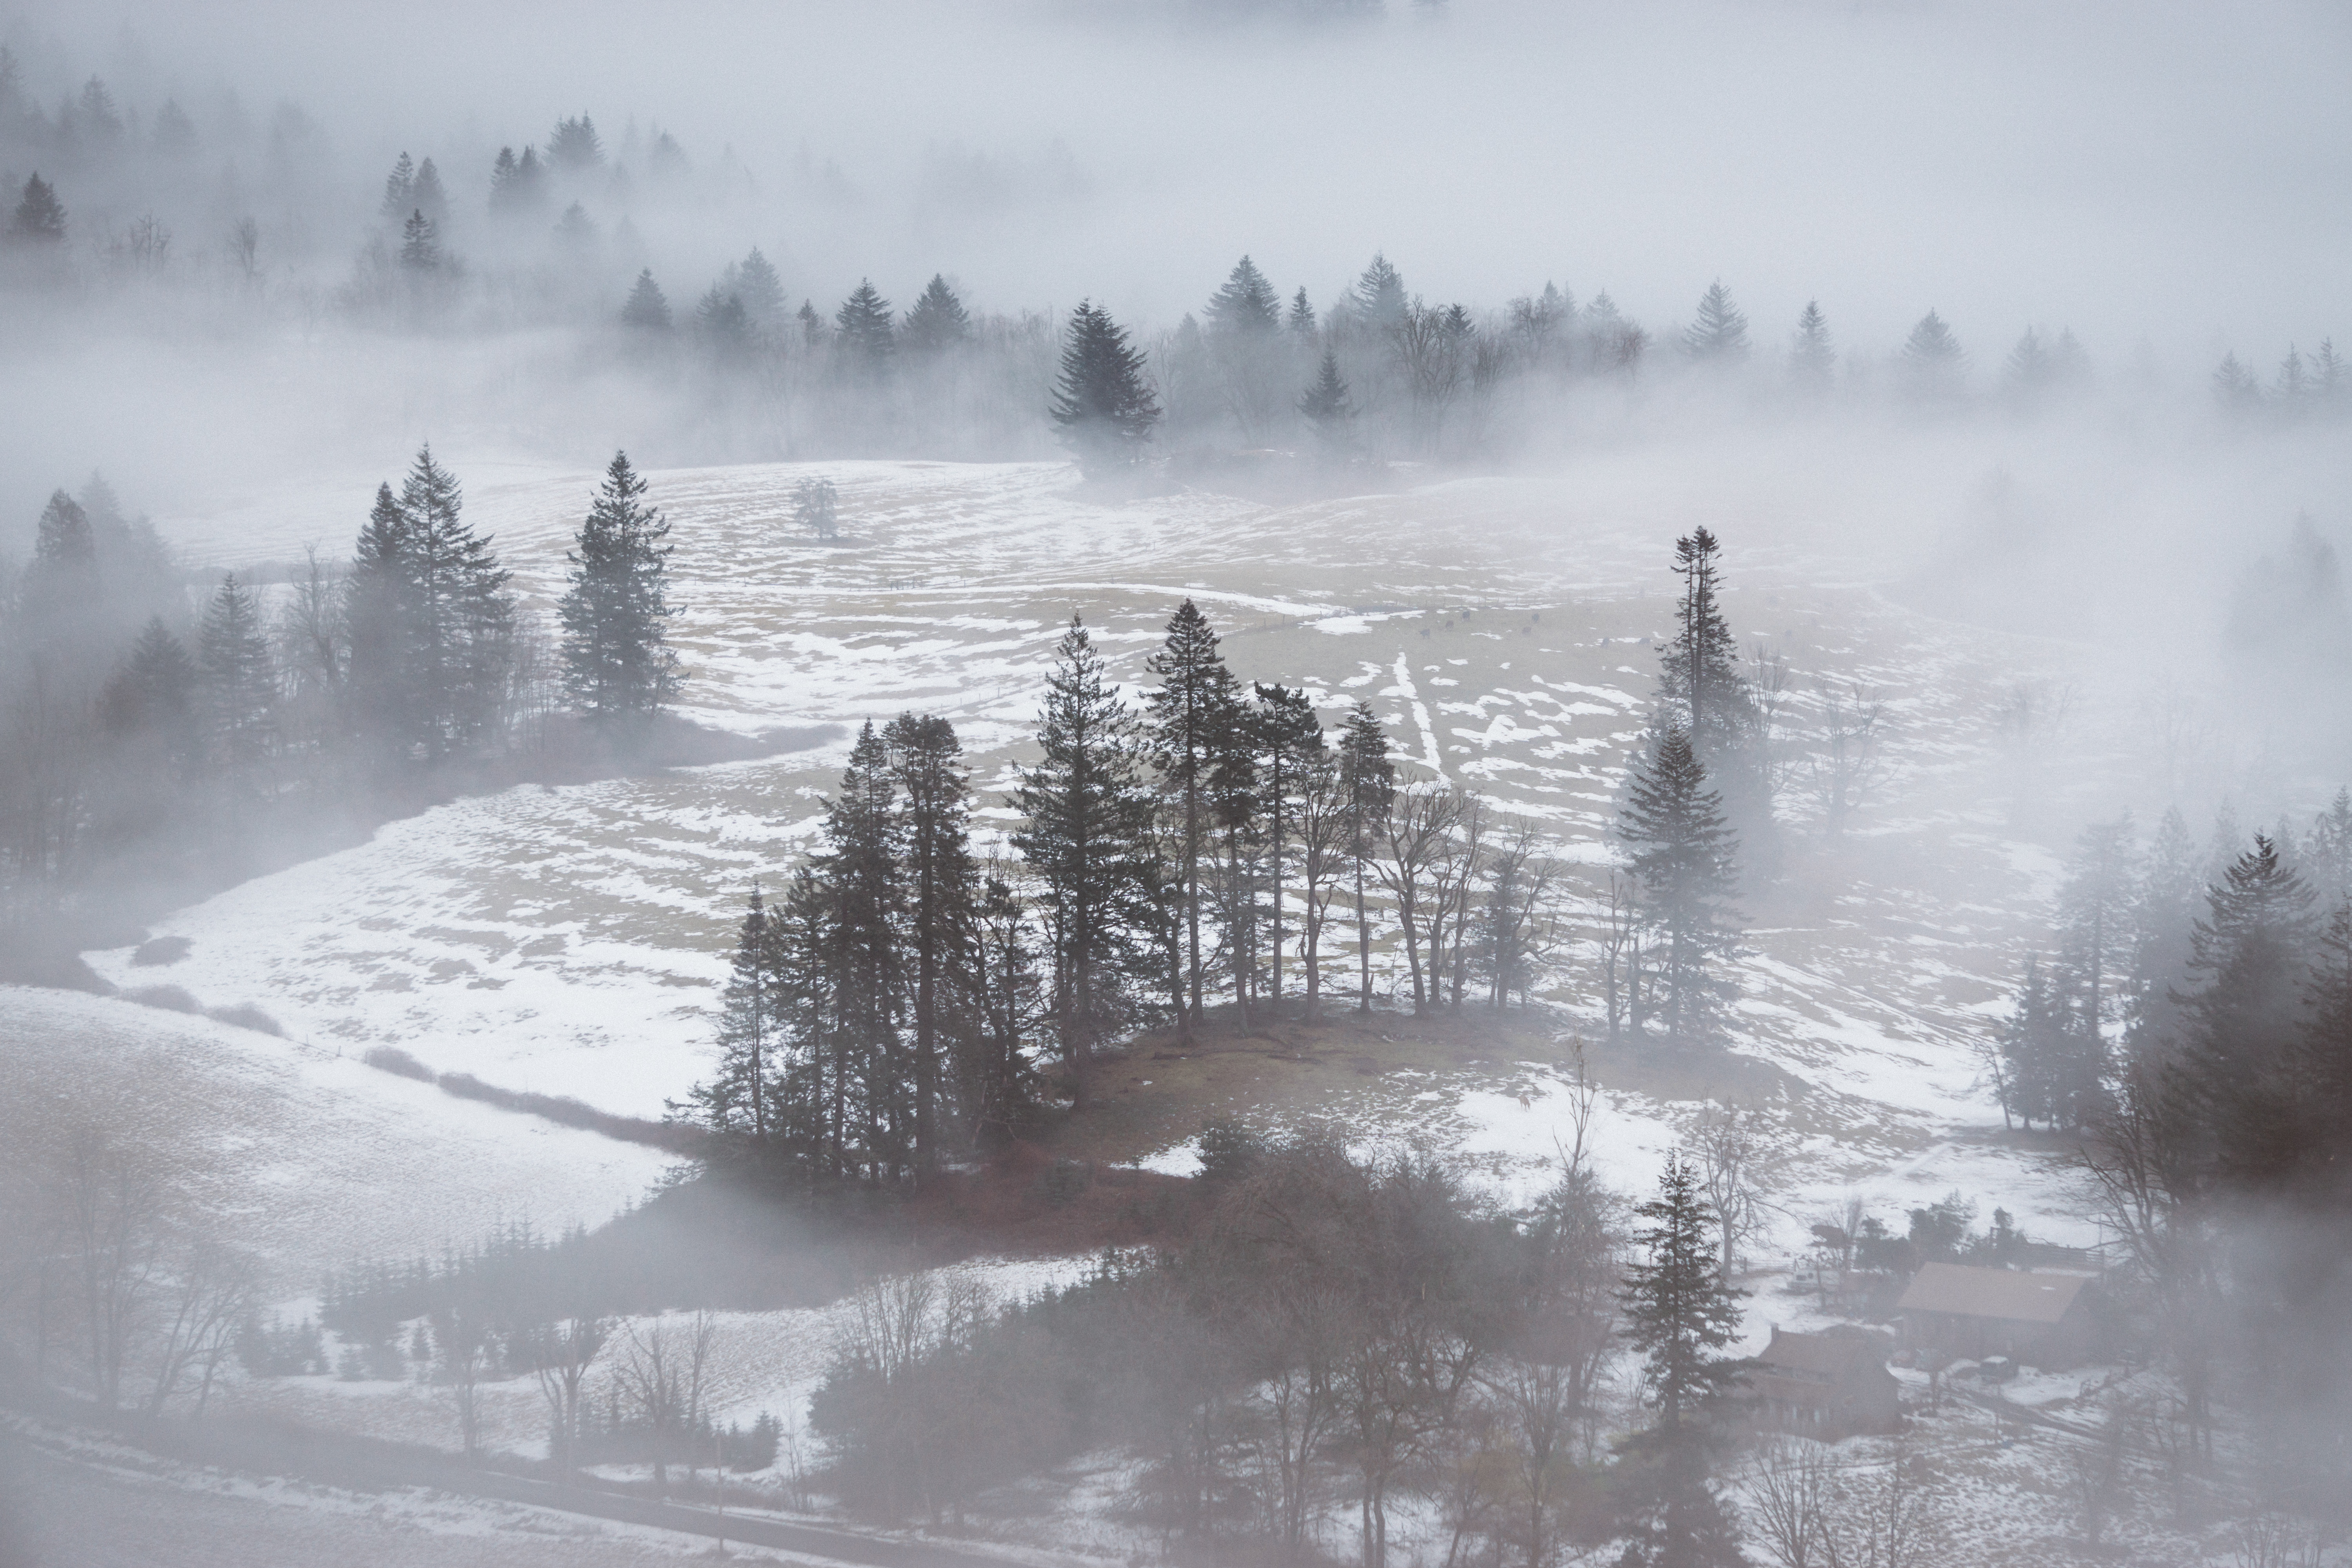
mountain, snow, winter, fog, mist, morning, frost, mountain range, weather, season, blizzard, freezing, atmospheric phenomenon, geological phenomenon, winter storm